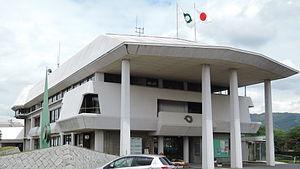
Tabuse est un bourg du district de Kumage, dans la préfecture de Yamaguchi; au Japon.